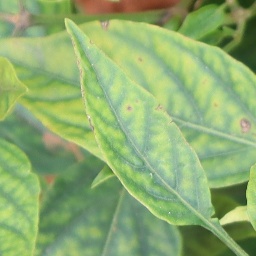
Label: nutritional